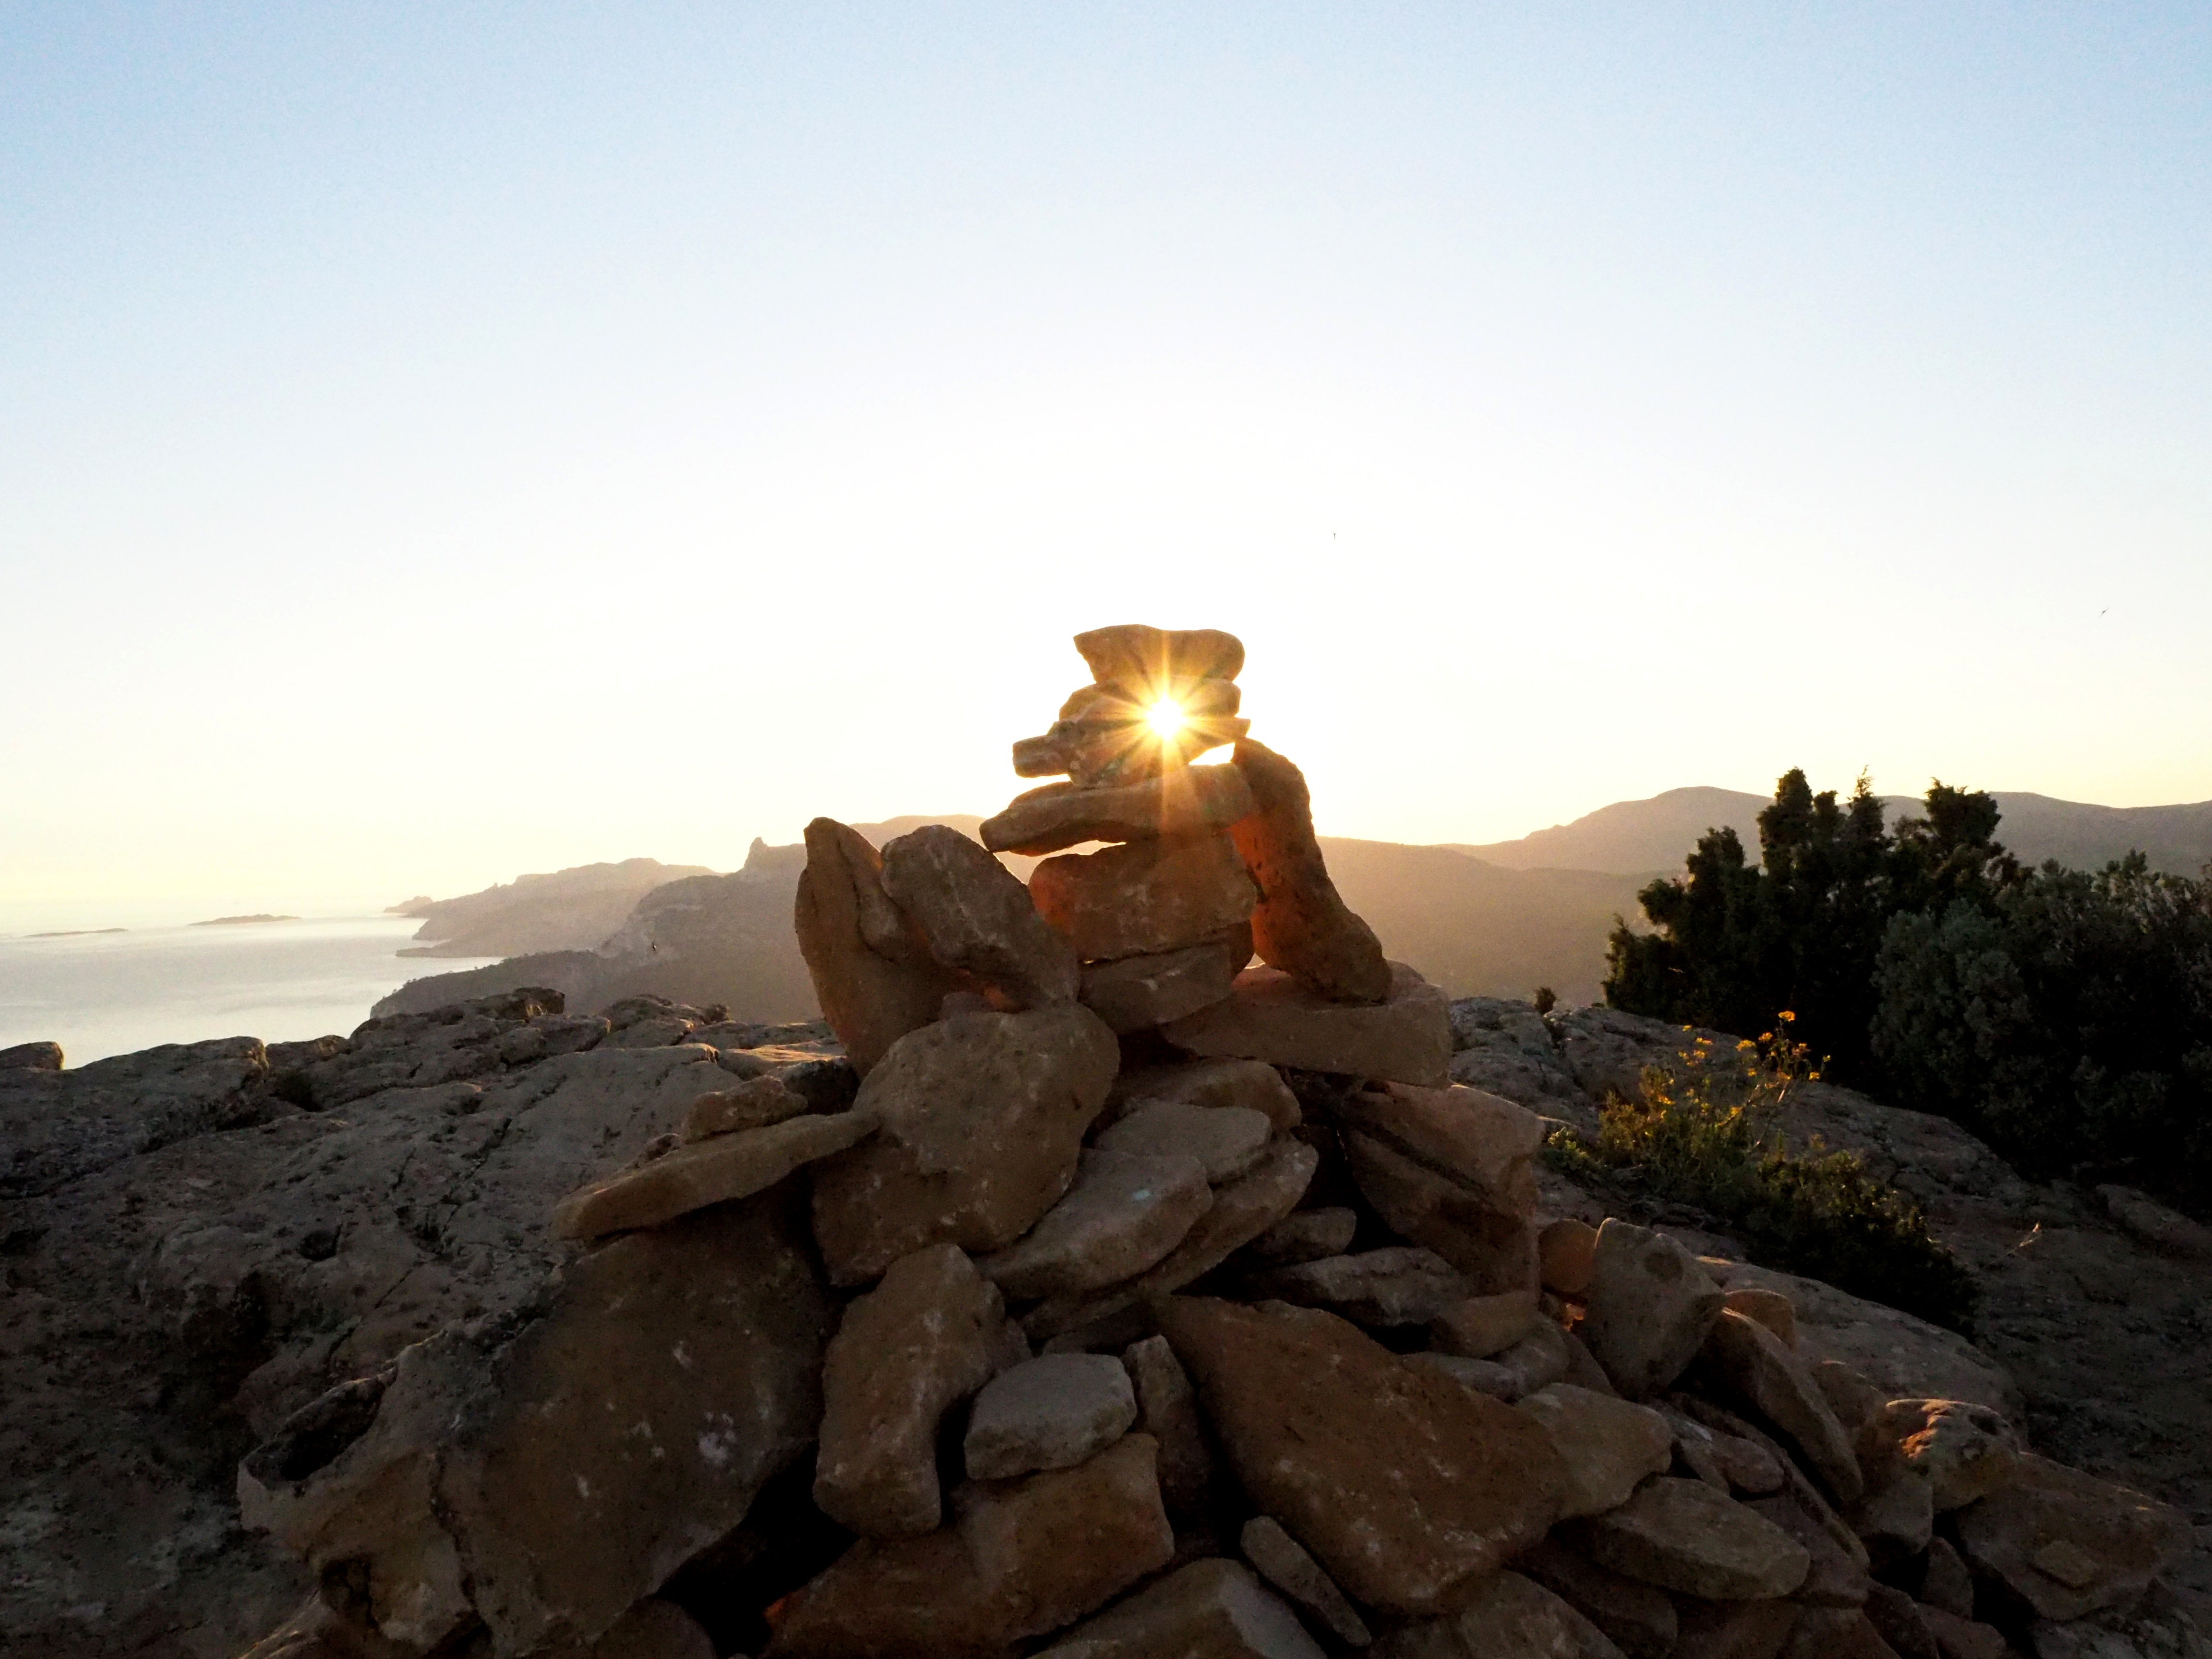
landscape, sea, coast, sand, rock, mountain, terrain, material, geology, temple, natural environment